Nils Dacke

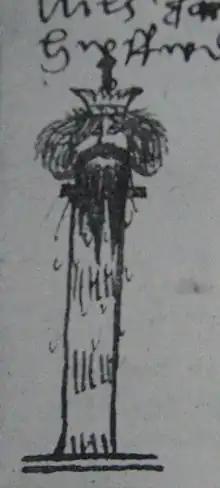
Nils Dacke's severed head. Drawing by the 16th-century chronicler Joen Petri Klint.

Dacke was shot during the summer of 1543 in the forests of the parish of Virserum. According to contemporary sources, he had been injured in both legs by hits from the king's crossbows during the decisive battle a few months earlier, his forces had been routed, and he was likely trying to escape from the king's mercenaries. Dacke eventually fell in August 1543 at a farm in the parish of Gullabo in Södra Möre.